Emilie Flygare-Carlén

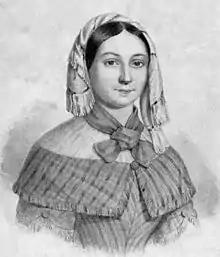
Emilie Flygare-Carlén

Emilie Flygare-Carlén ("née" Smith; August 8, 1807February 5, 1892) was a Swedish novelist.